Dagupan

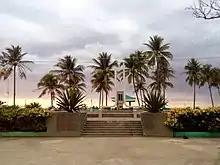
Filipino-Japanese Frienship Garden overlooking historic Lingayen Gulf

Manila-based developers have set up shop in Dagupan due to its strategic location and growing population. These include